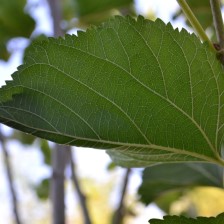
Variety: ChiangMaiBuriram60